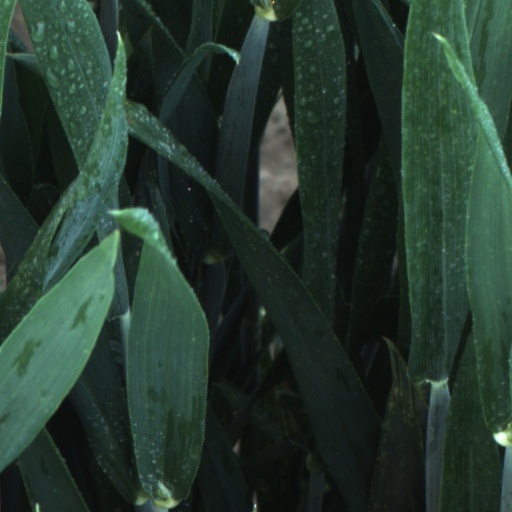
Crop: wheat